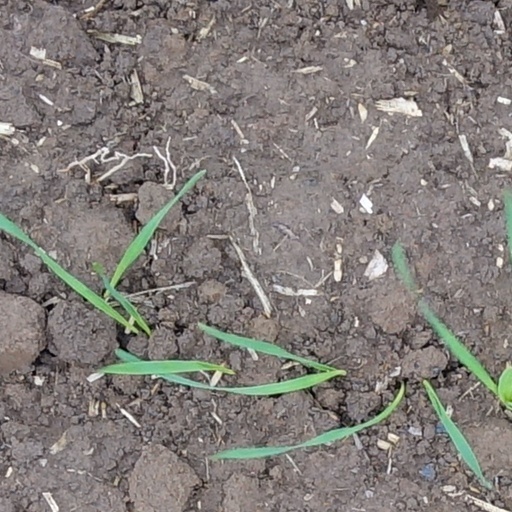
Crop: wheat